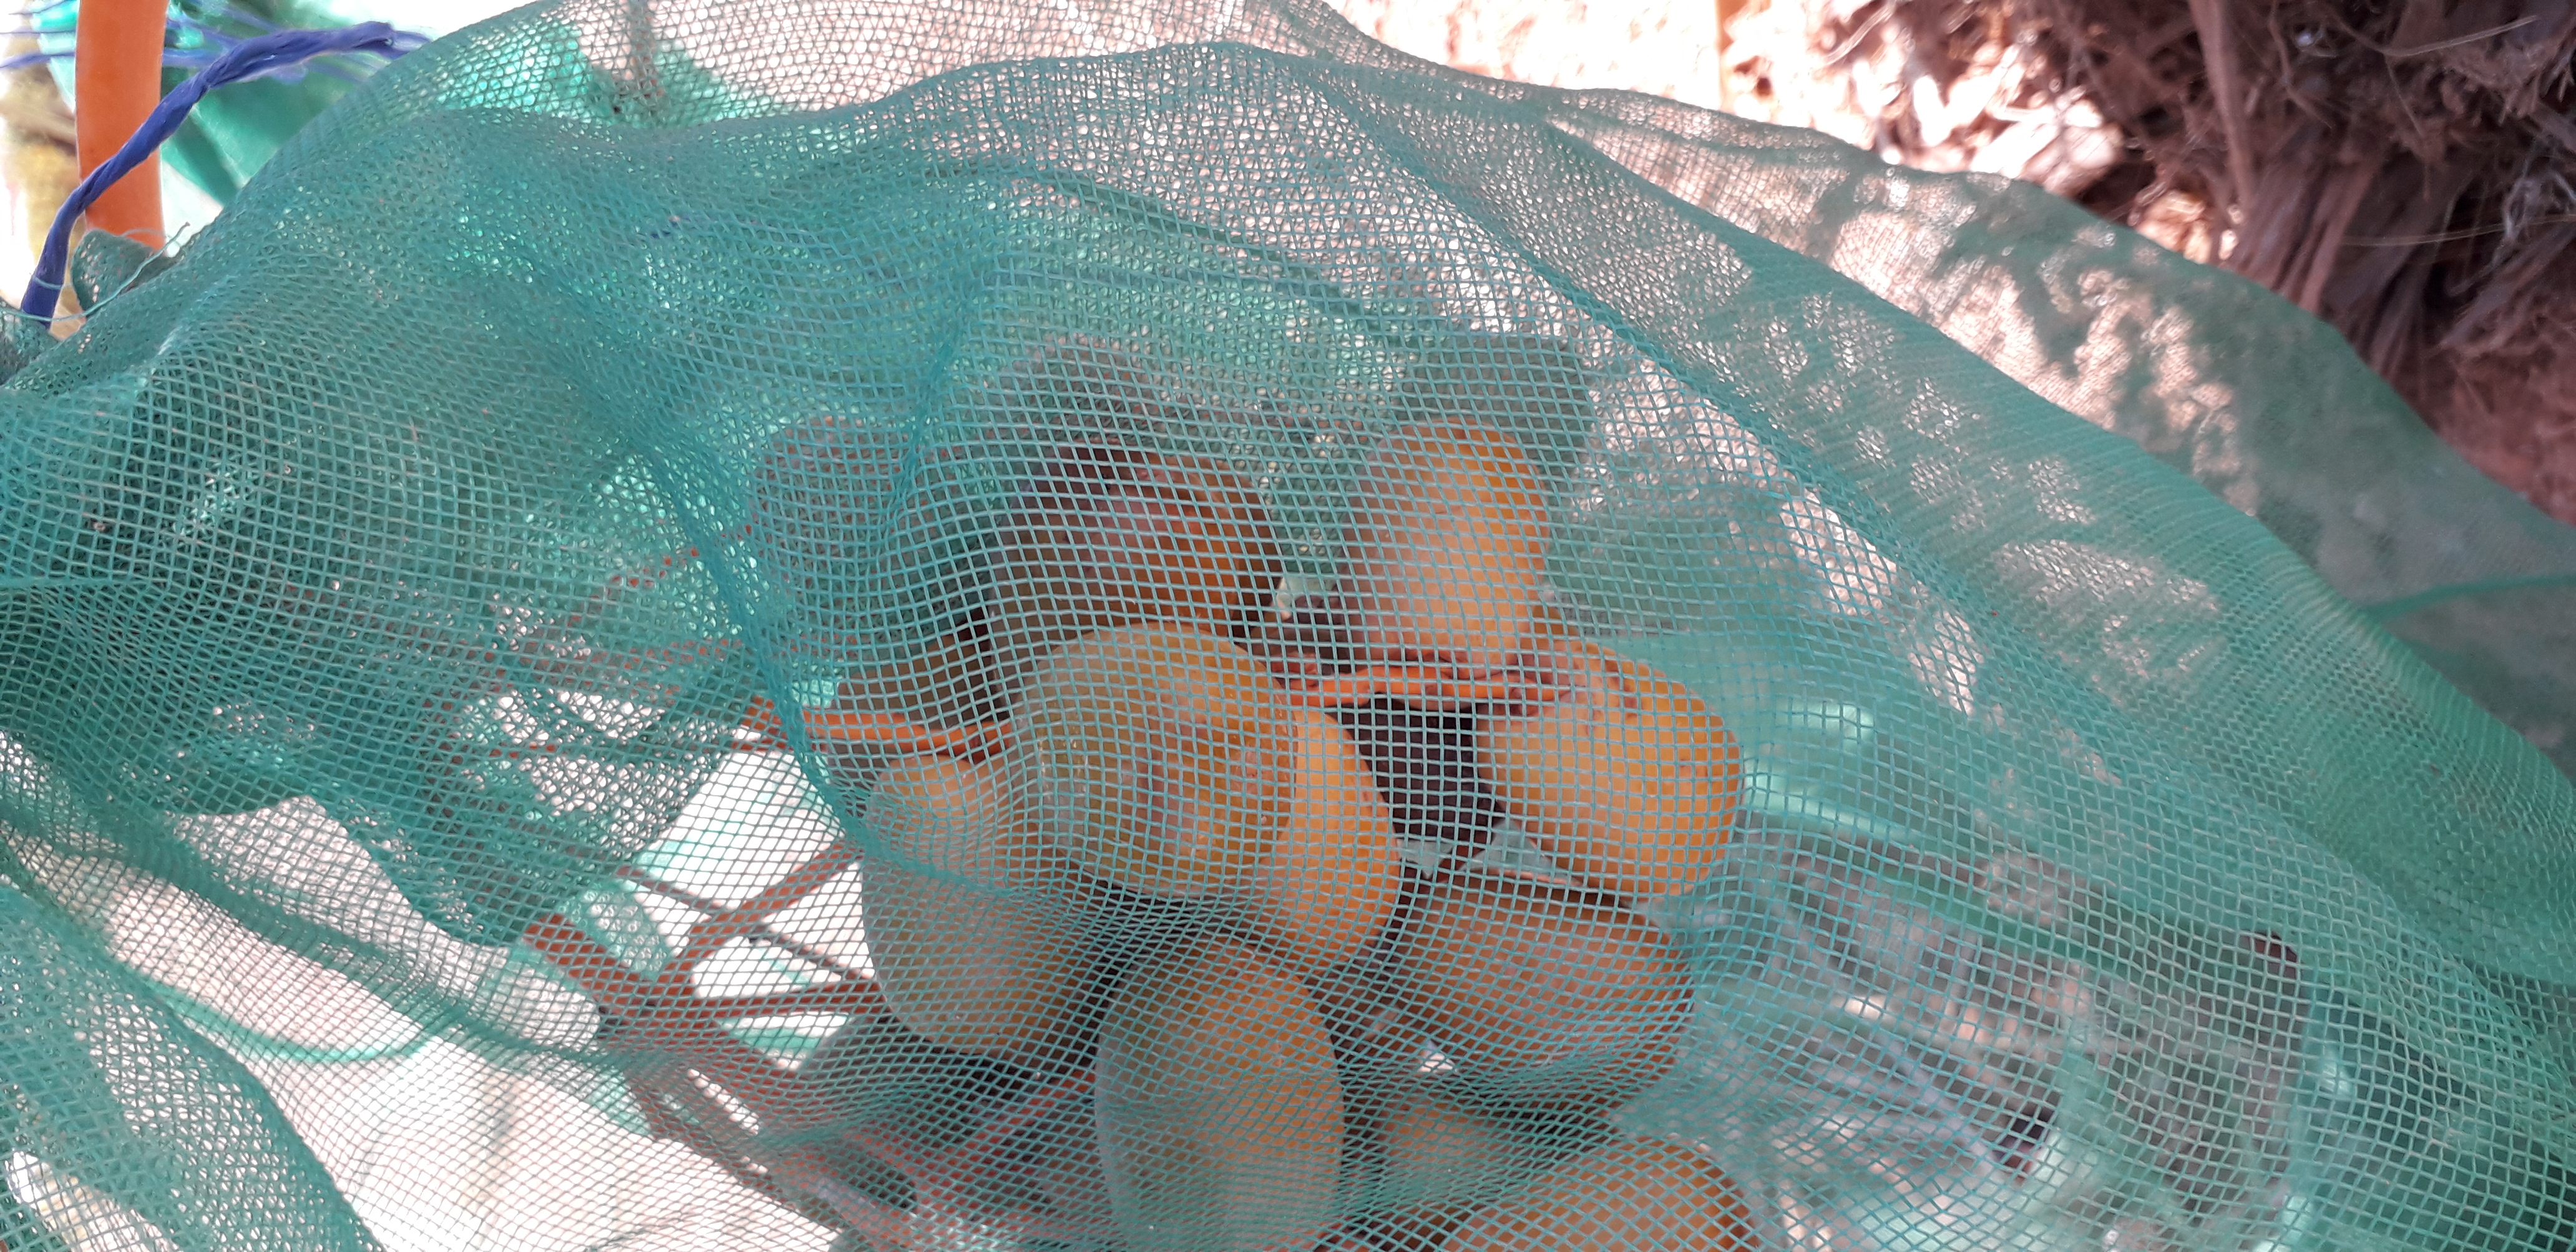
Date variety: Boufagous